The Sunken City

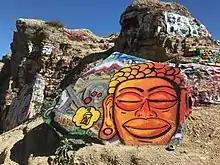
Graffiti at the site

The steep cliffs and loose rocks are the reason that the Sunken City beach remains fenced off from the public. The geographical composition of the land makes it potentially hazardous to people's safety, even if people are experienced in hiking or other outdoor activities.